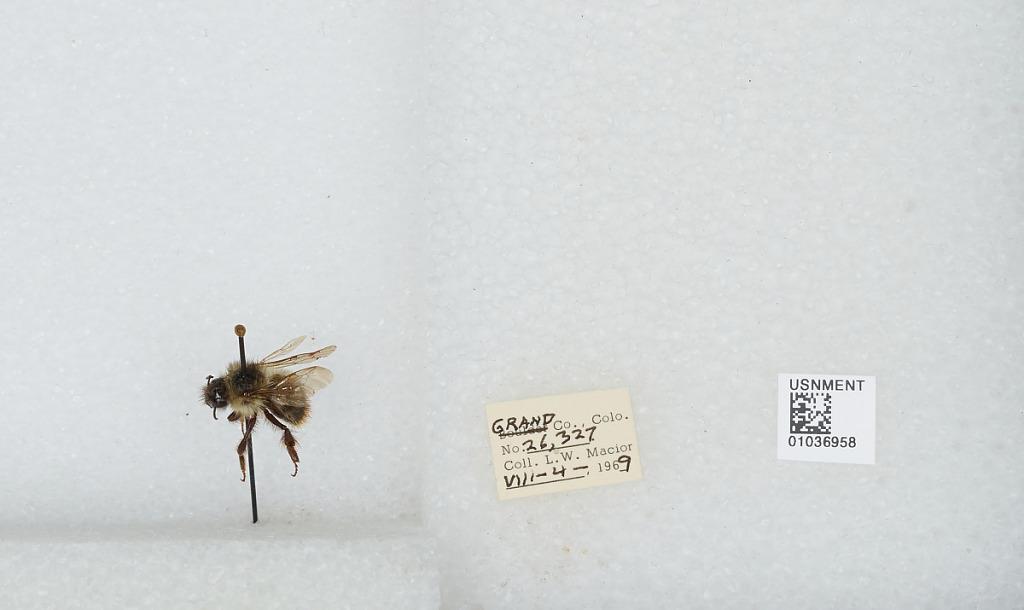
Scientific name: Bombus (Pyrobombus) mixtus Cresson
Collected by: L. Macior
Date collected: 1969-8-4
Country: United States
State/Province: Colorado
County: Grand
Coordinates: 40.073, -106.103